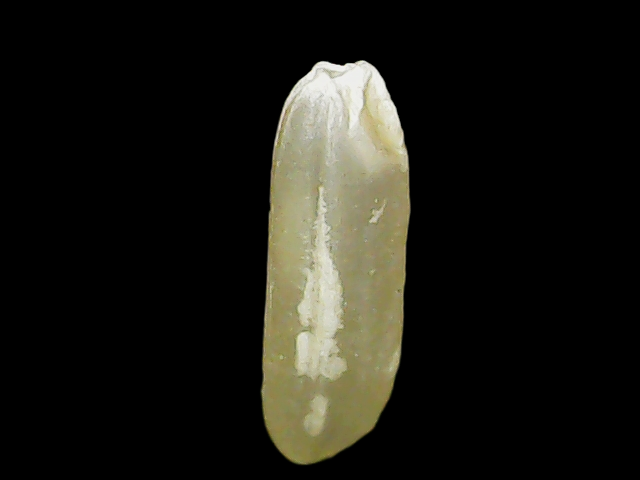
Rice variety: Binadhan16